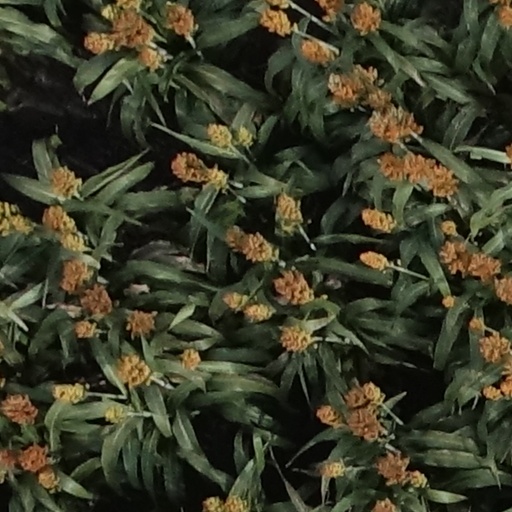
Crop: sorghum